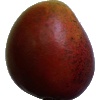
Label: red_mango